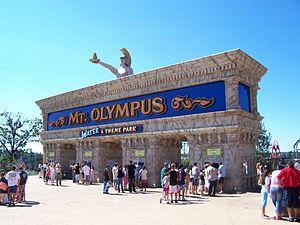
Mt. Olympus Water & Theme Park est un complexe de loisirs situé à Wisconsin Dells, dans le Wisconsin, aux États-Unis. Le domaine comprend un parc à thème, un parc aquatique et un hôtel.